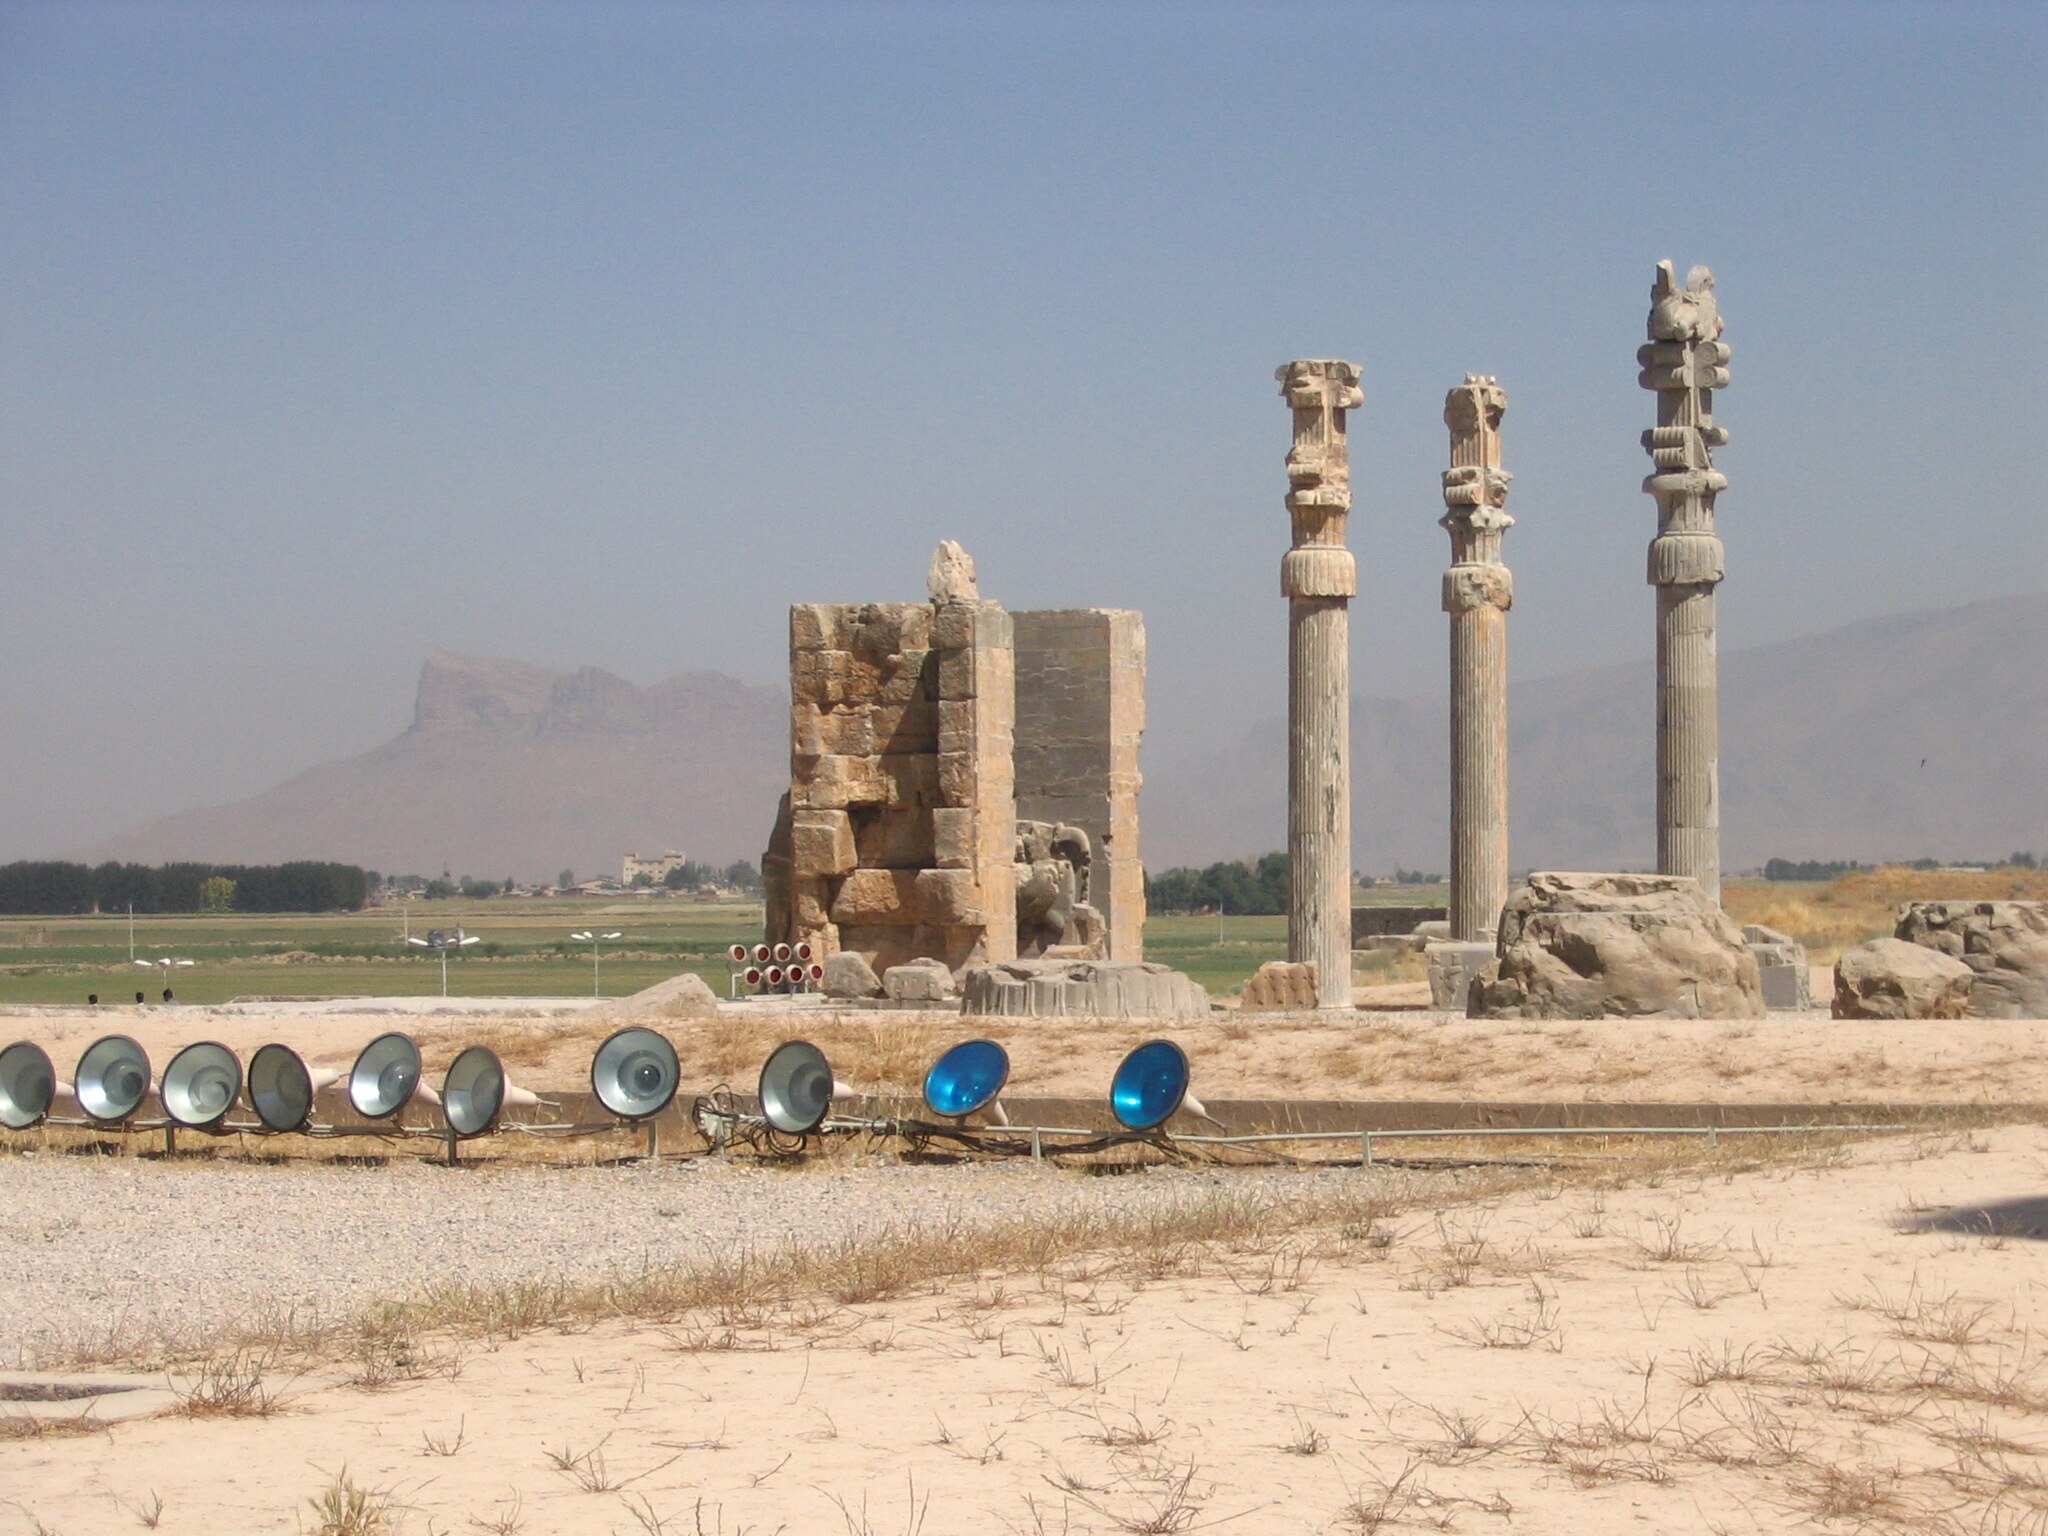
Title: Ruins of Persepolis 10
Description: Ancient Persian city of Persepolis
Date: 2005-06-08 14:00
Categories: Taken with Canon PowerShot A75, Gate of All Nations, Flickr images reviewed by File Upload Bot (Magnus Manske), Files with coordinates missing SDC location of creation, 2005 in Persepolis